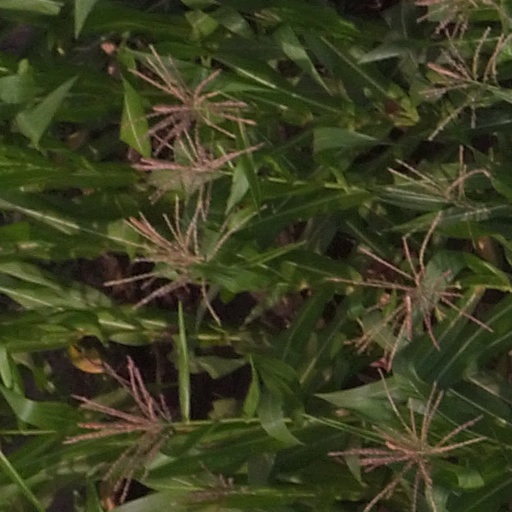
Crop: maize; corn